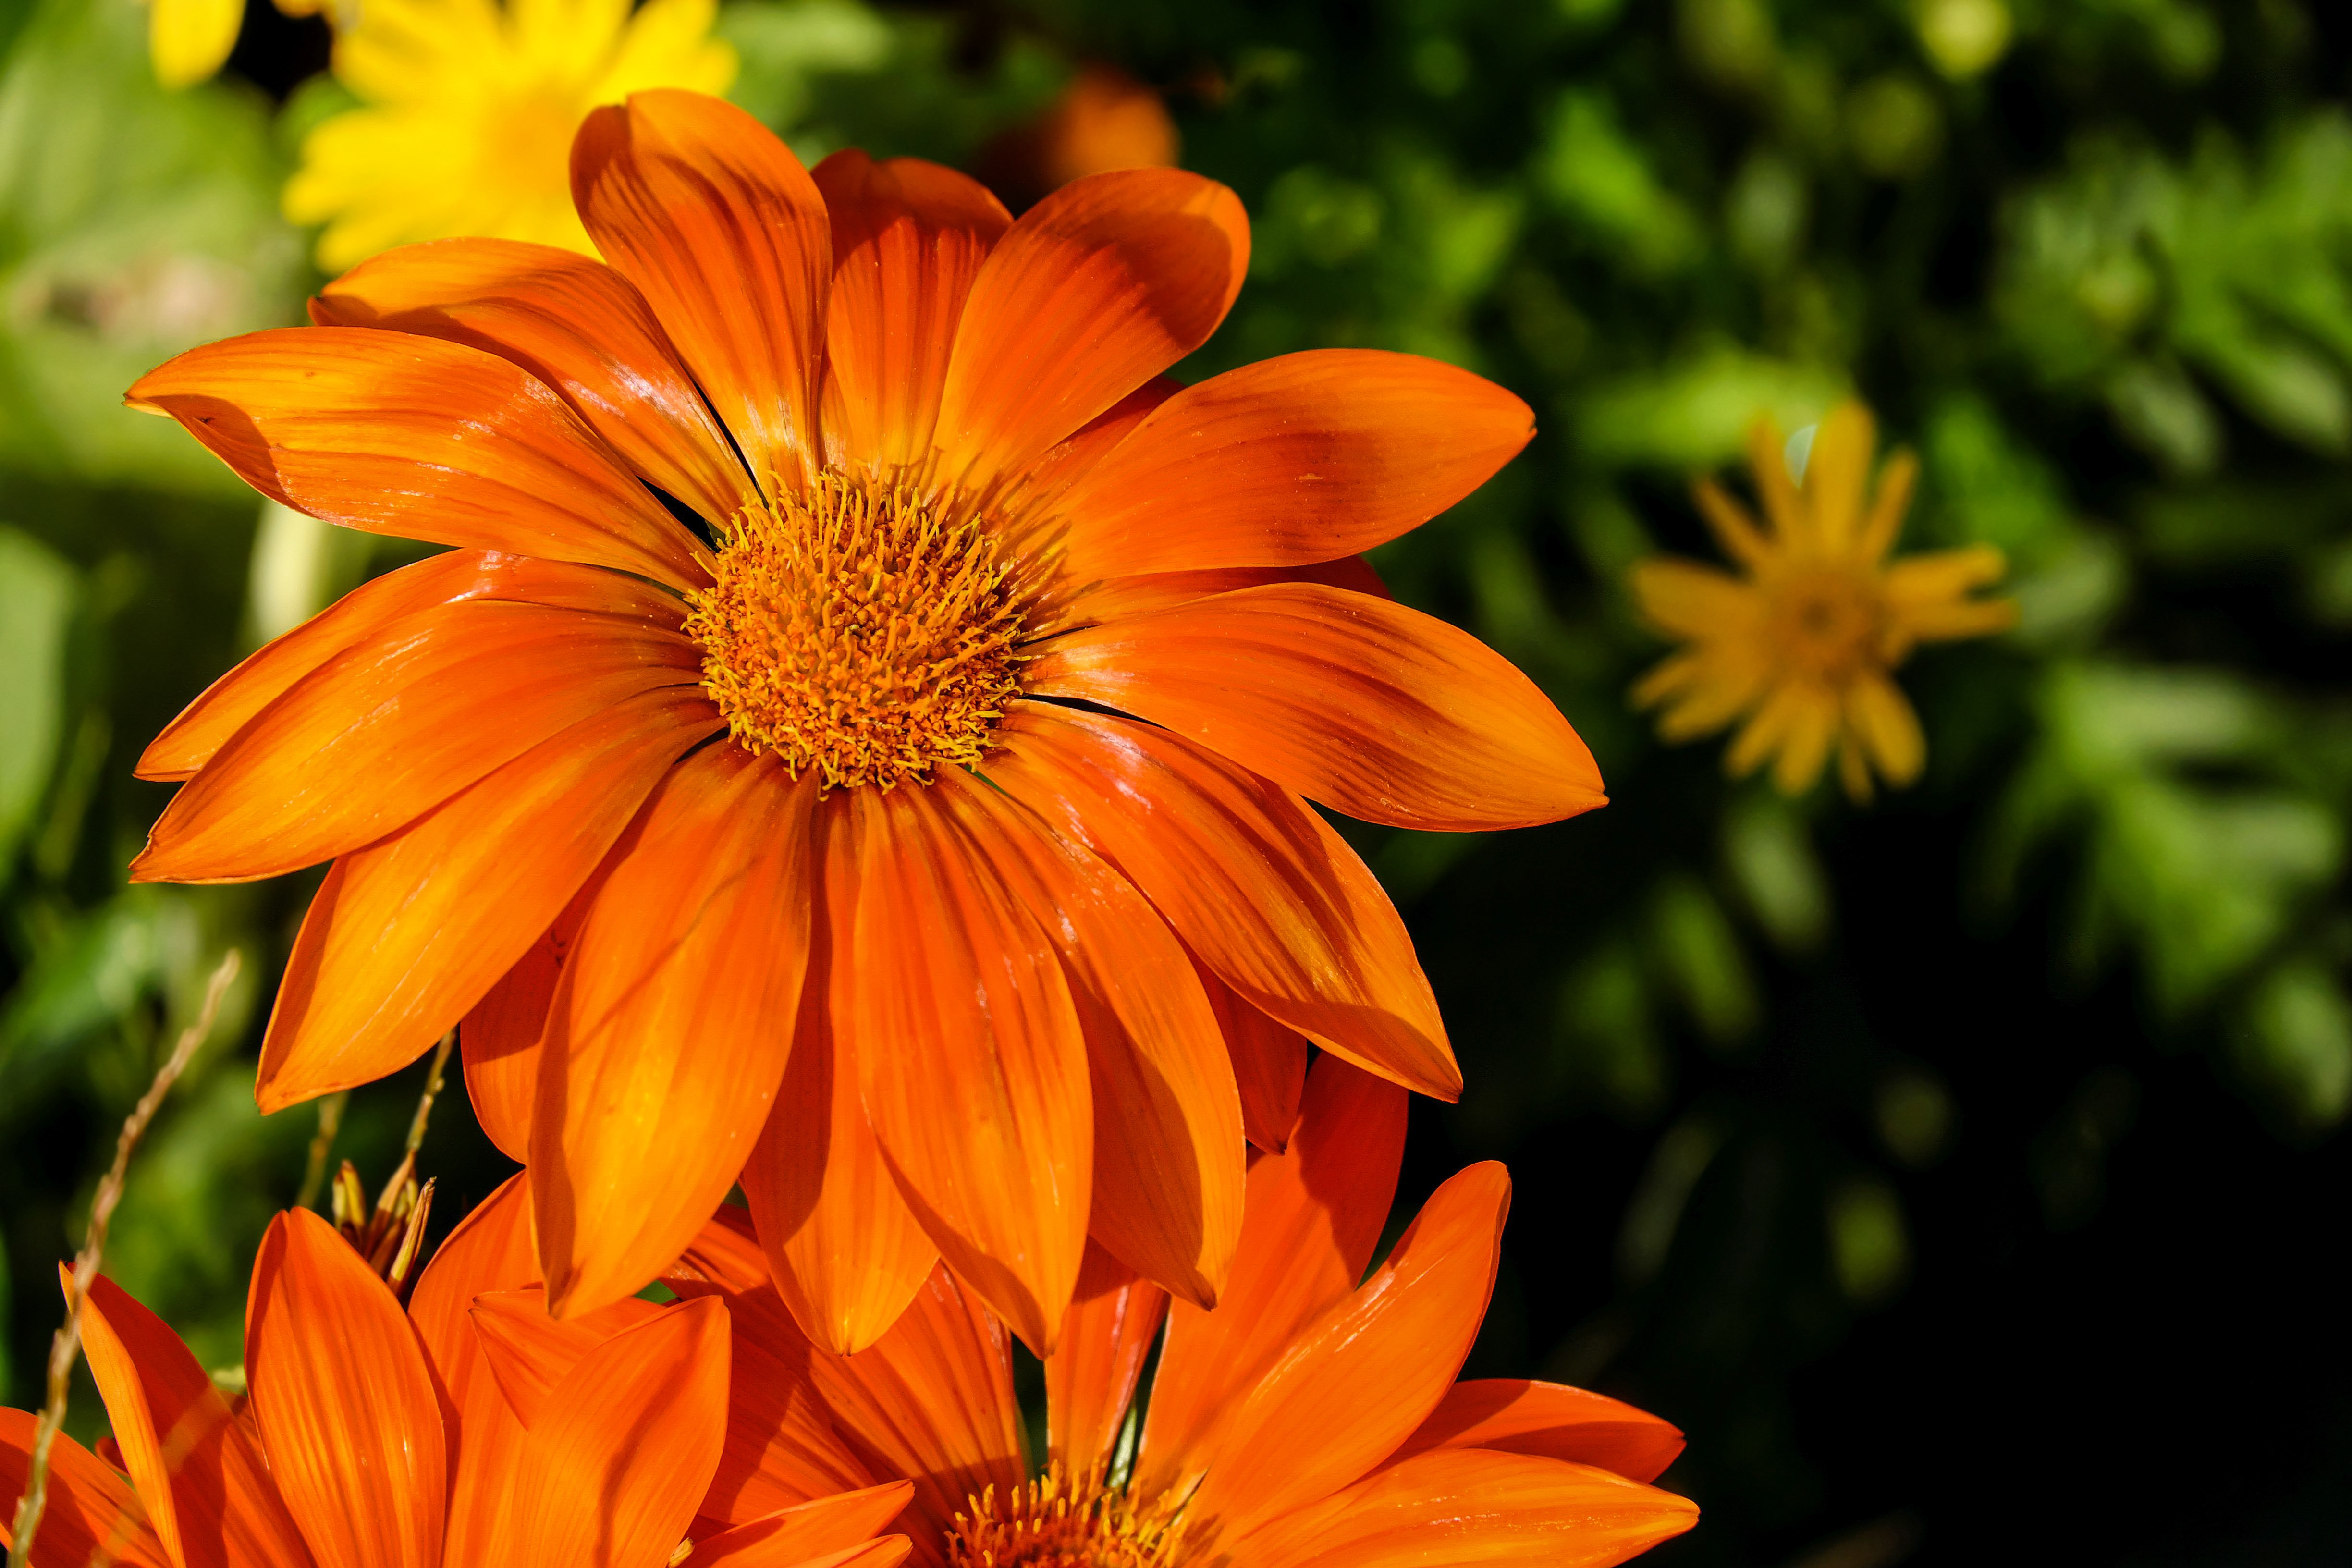
nature, plant, flower, petal, orange, autumn, botany, yellow, flora, wildflower, flowers, close up, bright, gazania, macro photography, ornamental plant, flowering plant, daisy family, plant stem, land plant